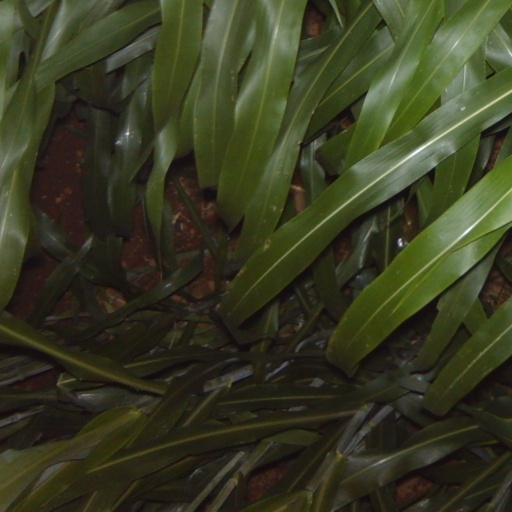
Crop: sorghum